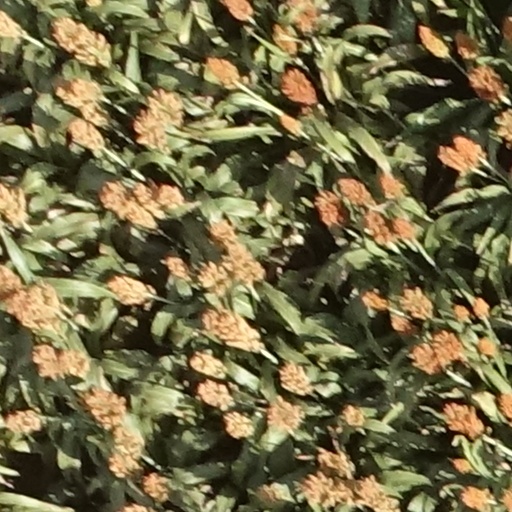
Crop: sorghum